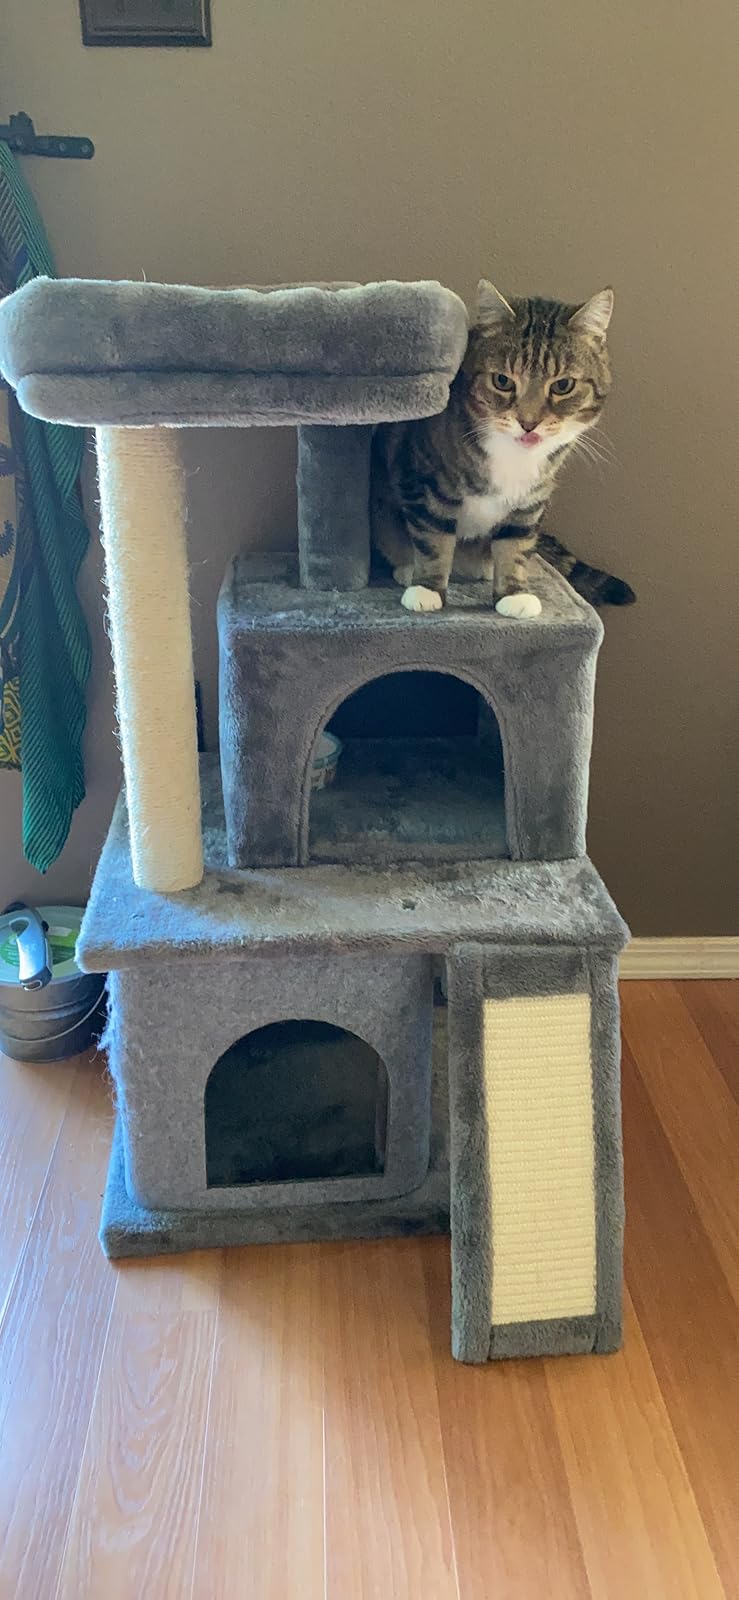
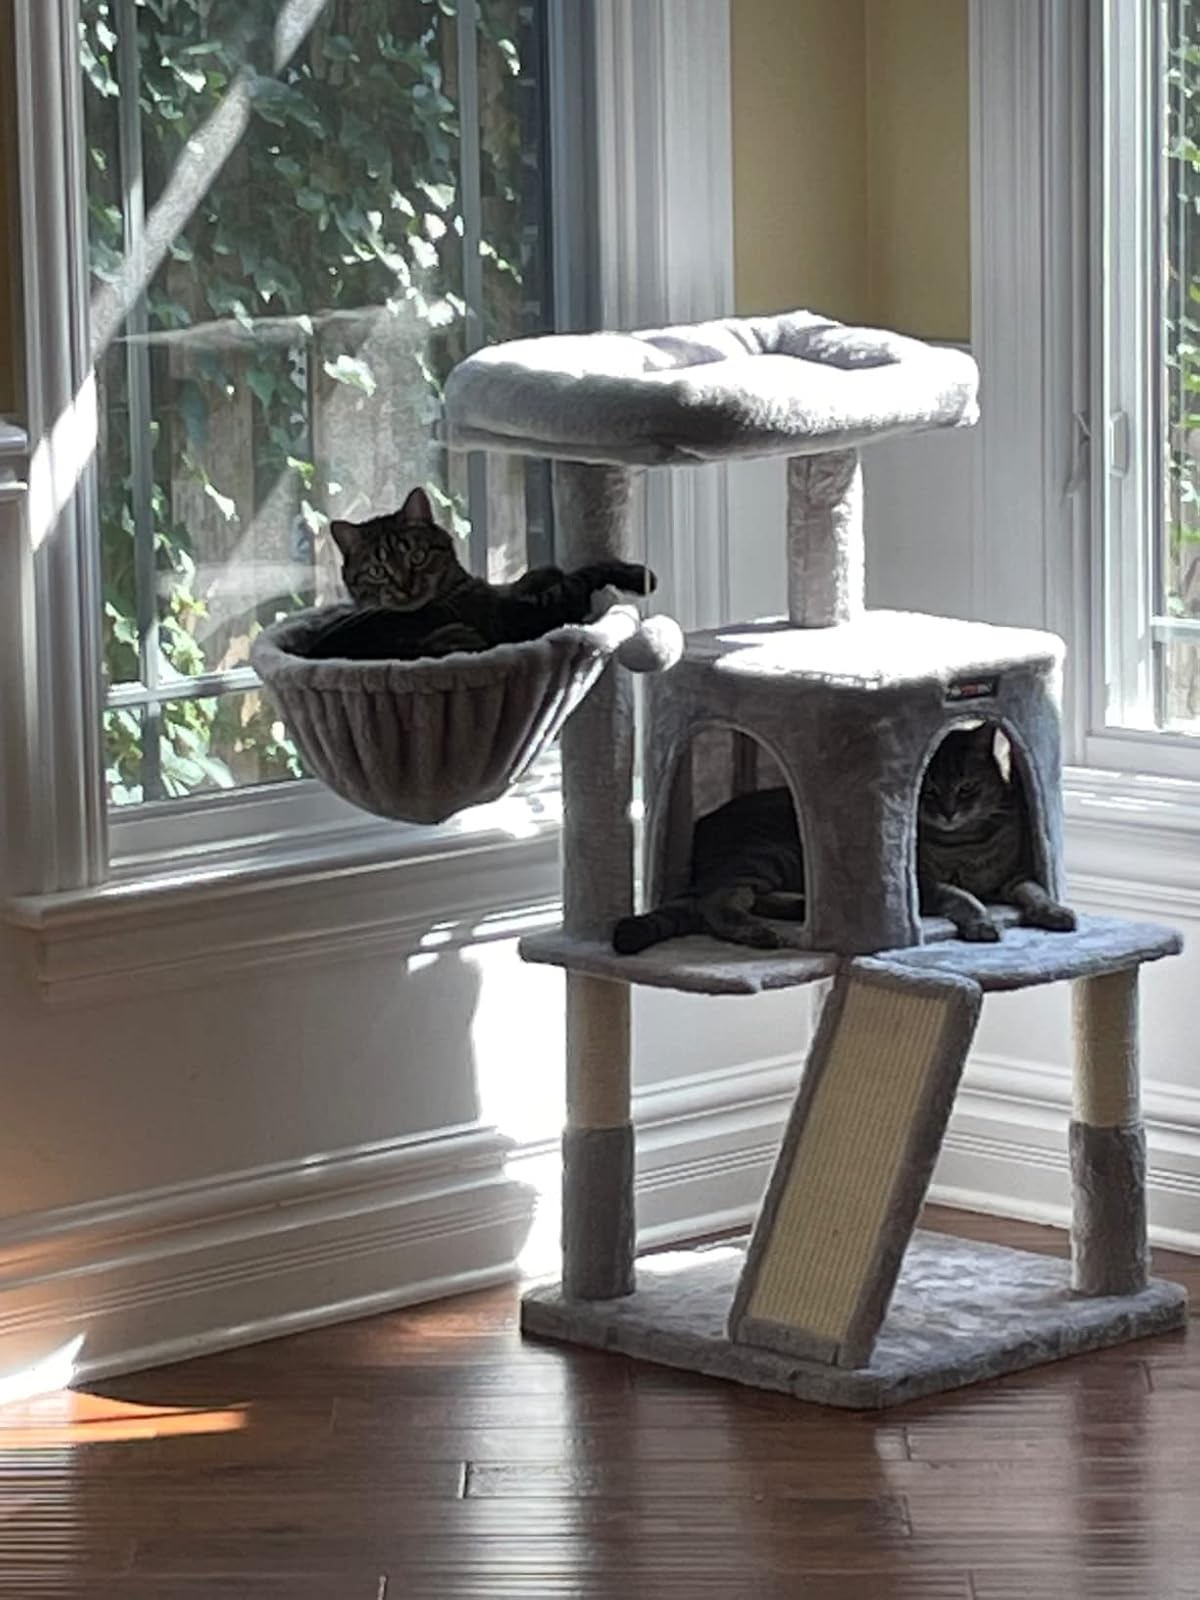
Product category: items_cat tree
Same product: no